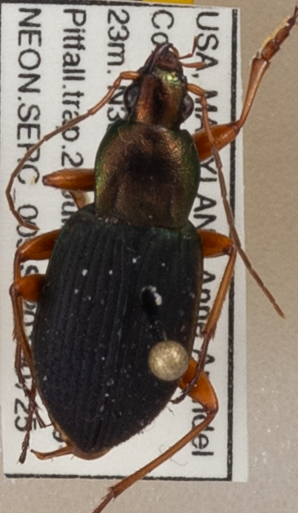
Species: Chlaenius aestivus
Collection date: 2019-07-25
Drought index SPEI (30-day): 0.074
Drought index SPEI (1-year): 1.69
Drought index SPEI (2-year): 1.69